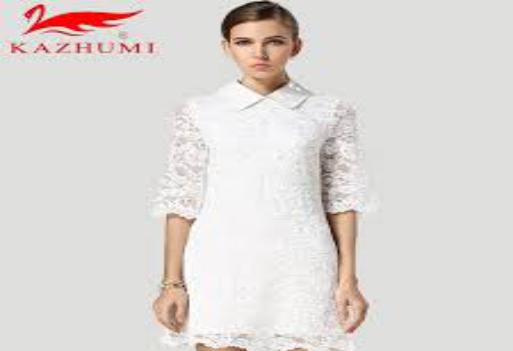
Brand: KaZhuMi
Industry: Clothes